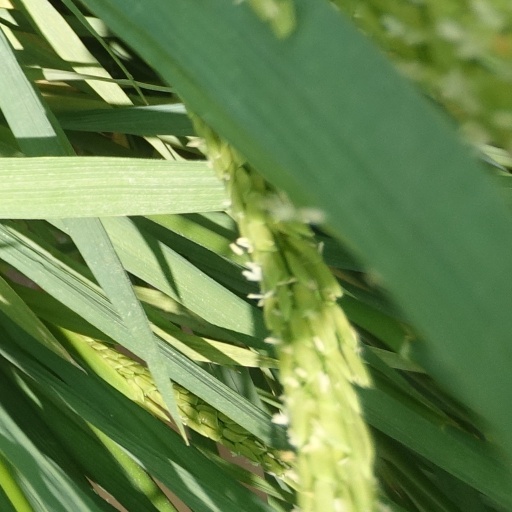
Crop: rice